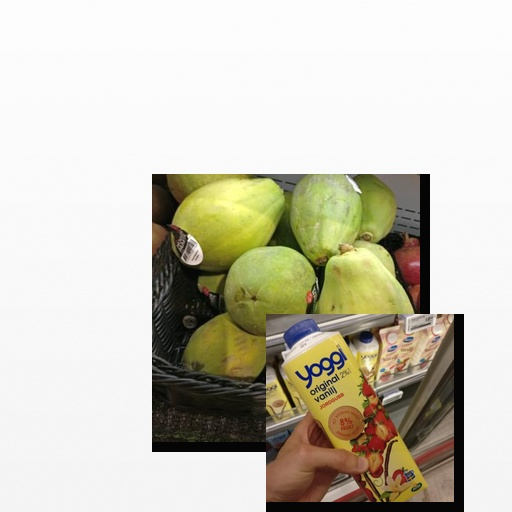
Food items: strawberry_yoghurt, papaya